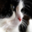
Label: cat